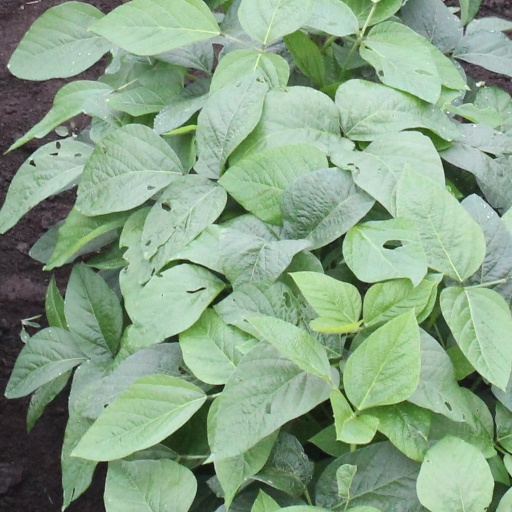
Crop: soybean